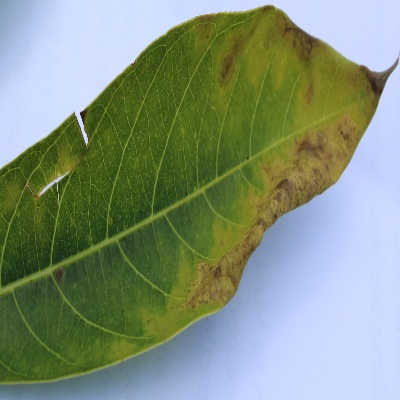
Crop: Cassava
Condition: bacterial blight